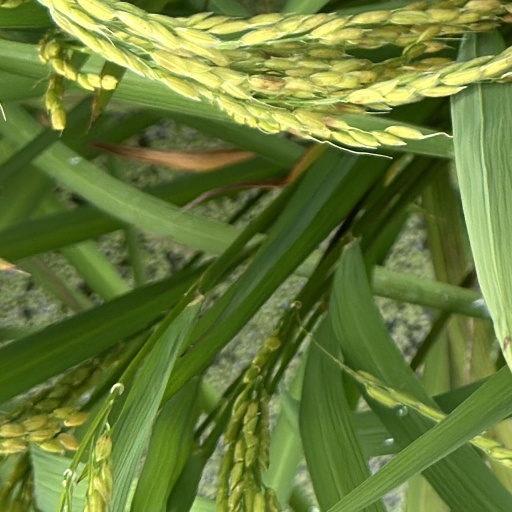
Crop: rice